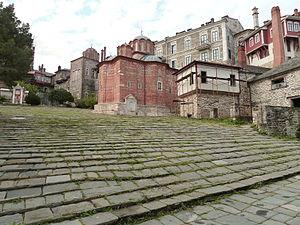
Cour intérieure du monastère de Vatopedi (Mont Athos)